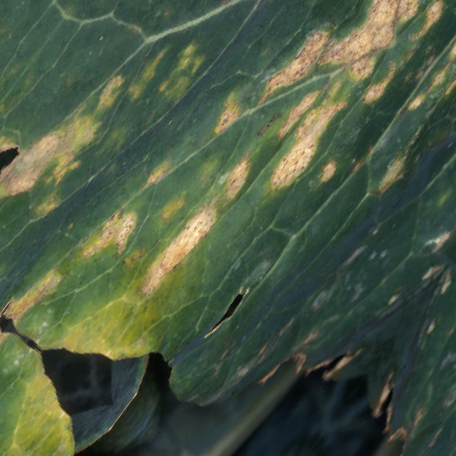
Label: Downy Mildew